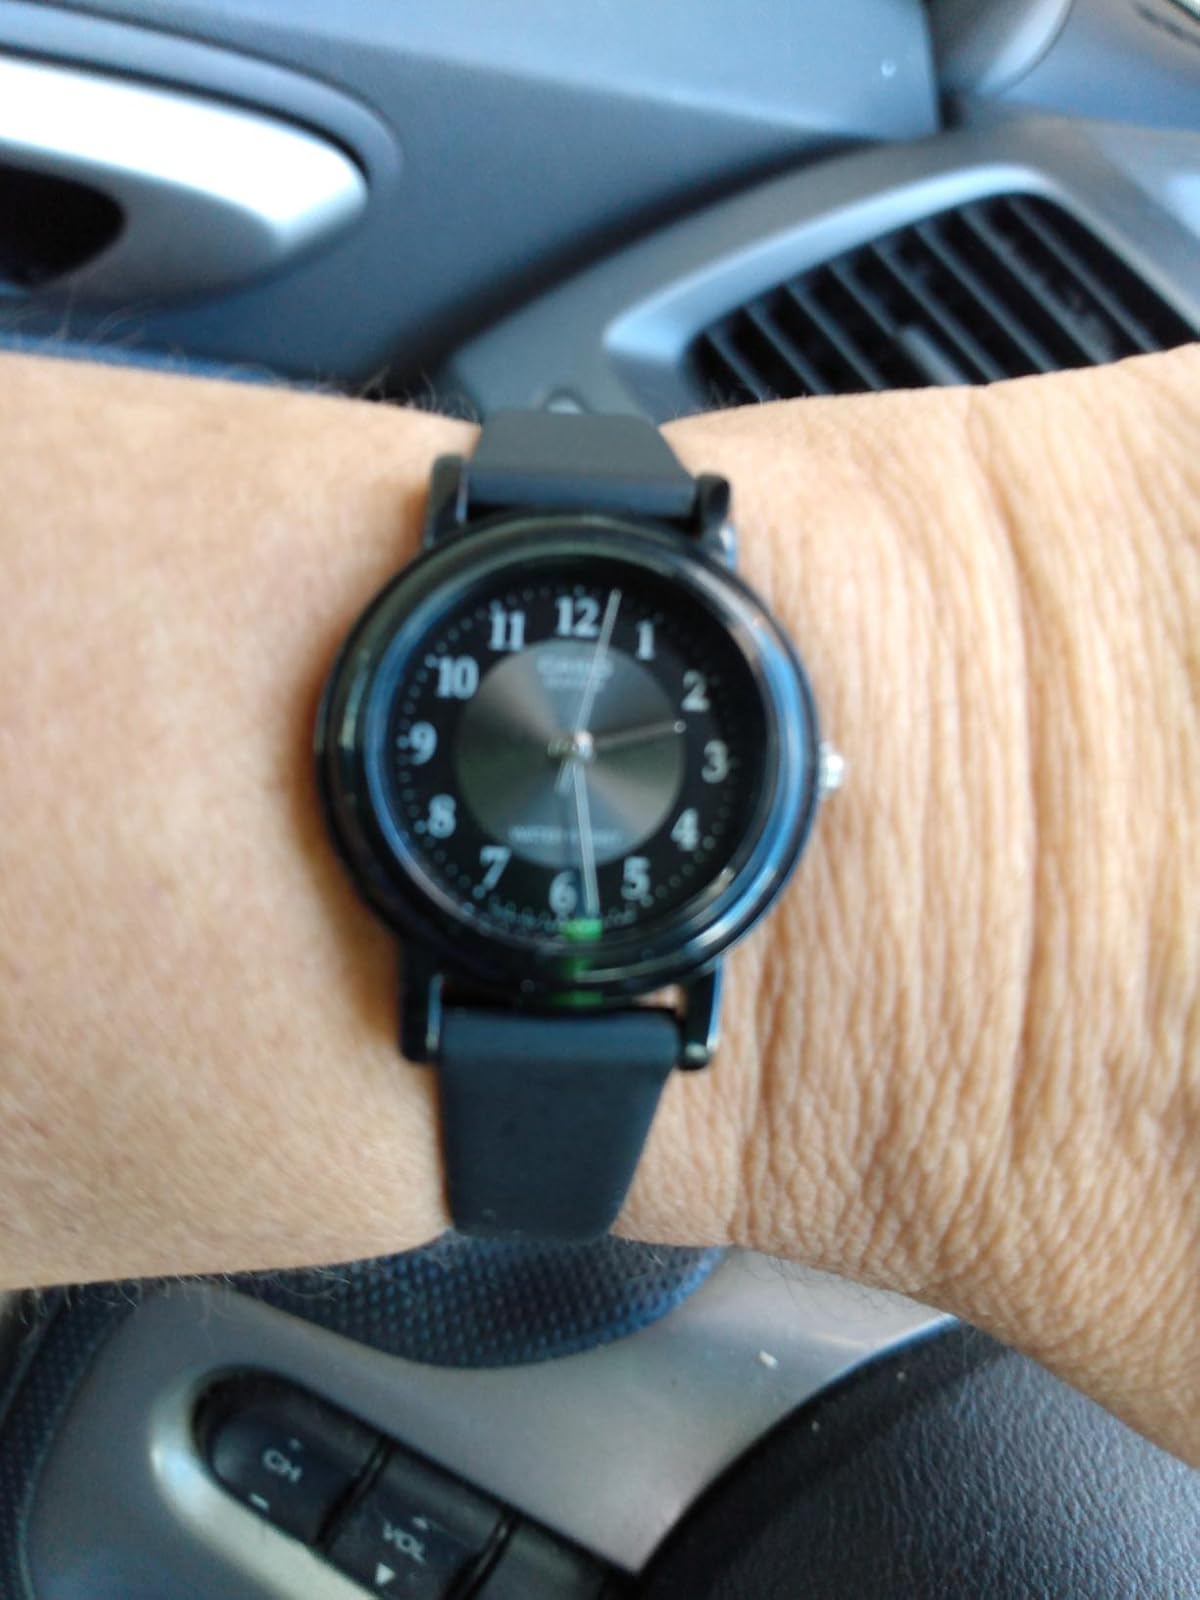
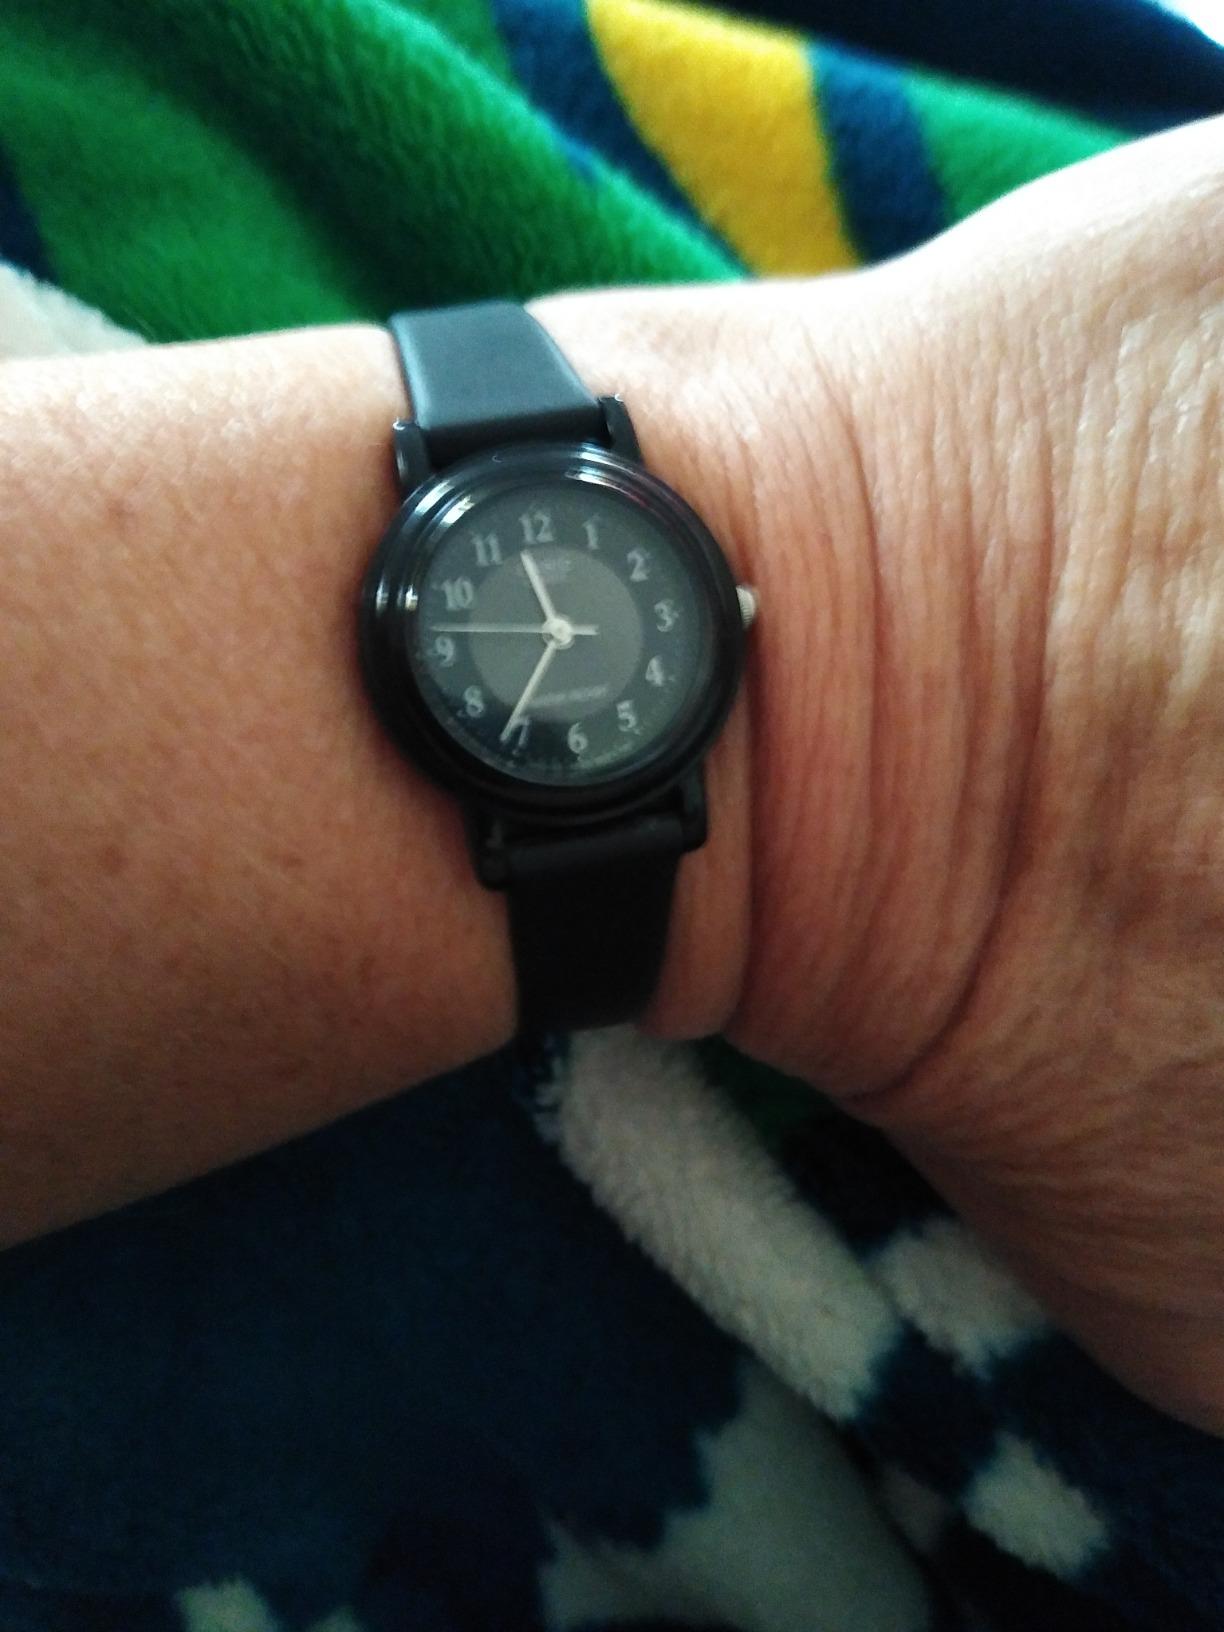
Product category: accessories_watch
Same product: yes